Lotfernrohr 7

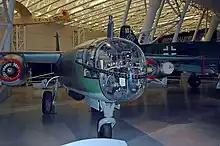
Arado Ar 234, The sight window of the Lotfe 7 is visible under the fuselage, ahead of the front leg of the landing gear.

Operation was fairly similar to the Norden. The bombardier would first locate the target in the bombsight and continue to adjust the dials until it remained motionless in the eyepiece. This allowed the bombsight to calculate the wind speed from the cancelled out drift rate, which in turn allowed to make an accurate calculation of groundspeed. Unlike the Norden, the "Lotfe" 7 could view targets directly in front of the aircraft, so the bombardier could use the real target for adjustments, rather than having to "tune" the instruments on a test target located closer to the aircraft. The bombsight could be used against targets 90° to 40° in front of the aircraft, and up to 20° on either side. On final approach, the autopilot was engaged, while the bombsight adjusted the flight path in response to last-minute changes by the bombardier. Bomb release was normally automatic in order to reduce timing errors.